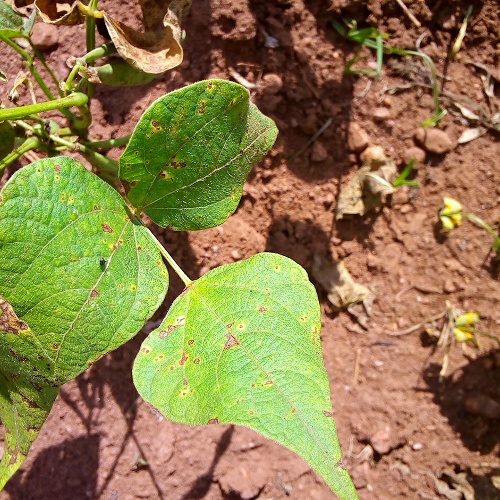
Leaf condition: bean_rust